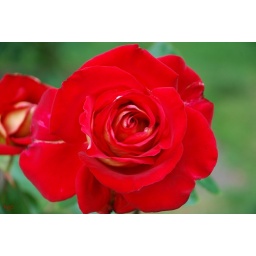
touch of yellow in red